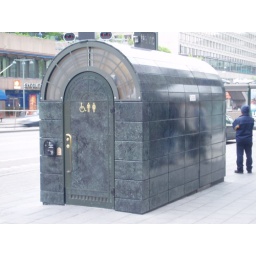
you have to put 100 yen in the box on the left to open the door